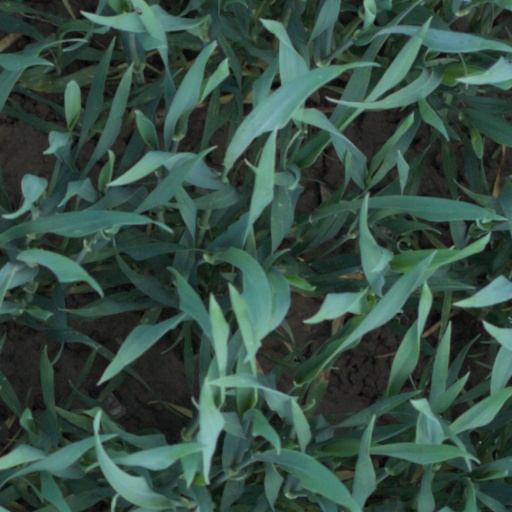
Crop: wheat